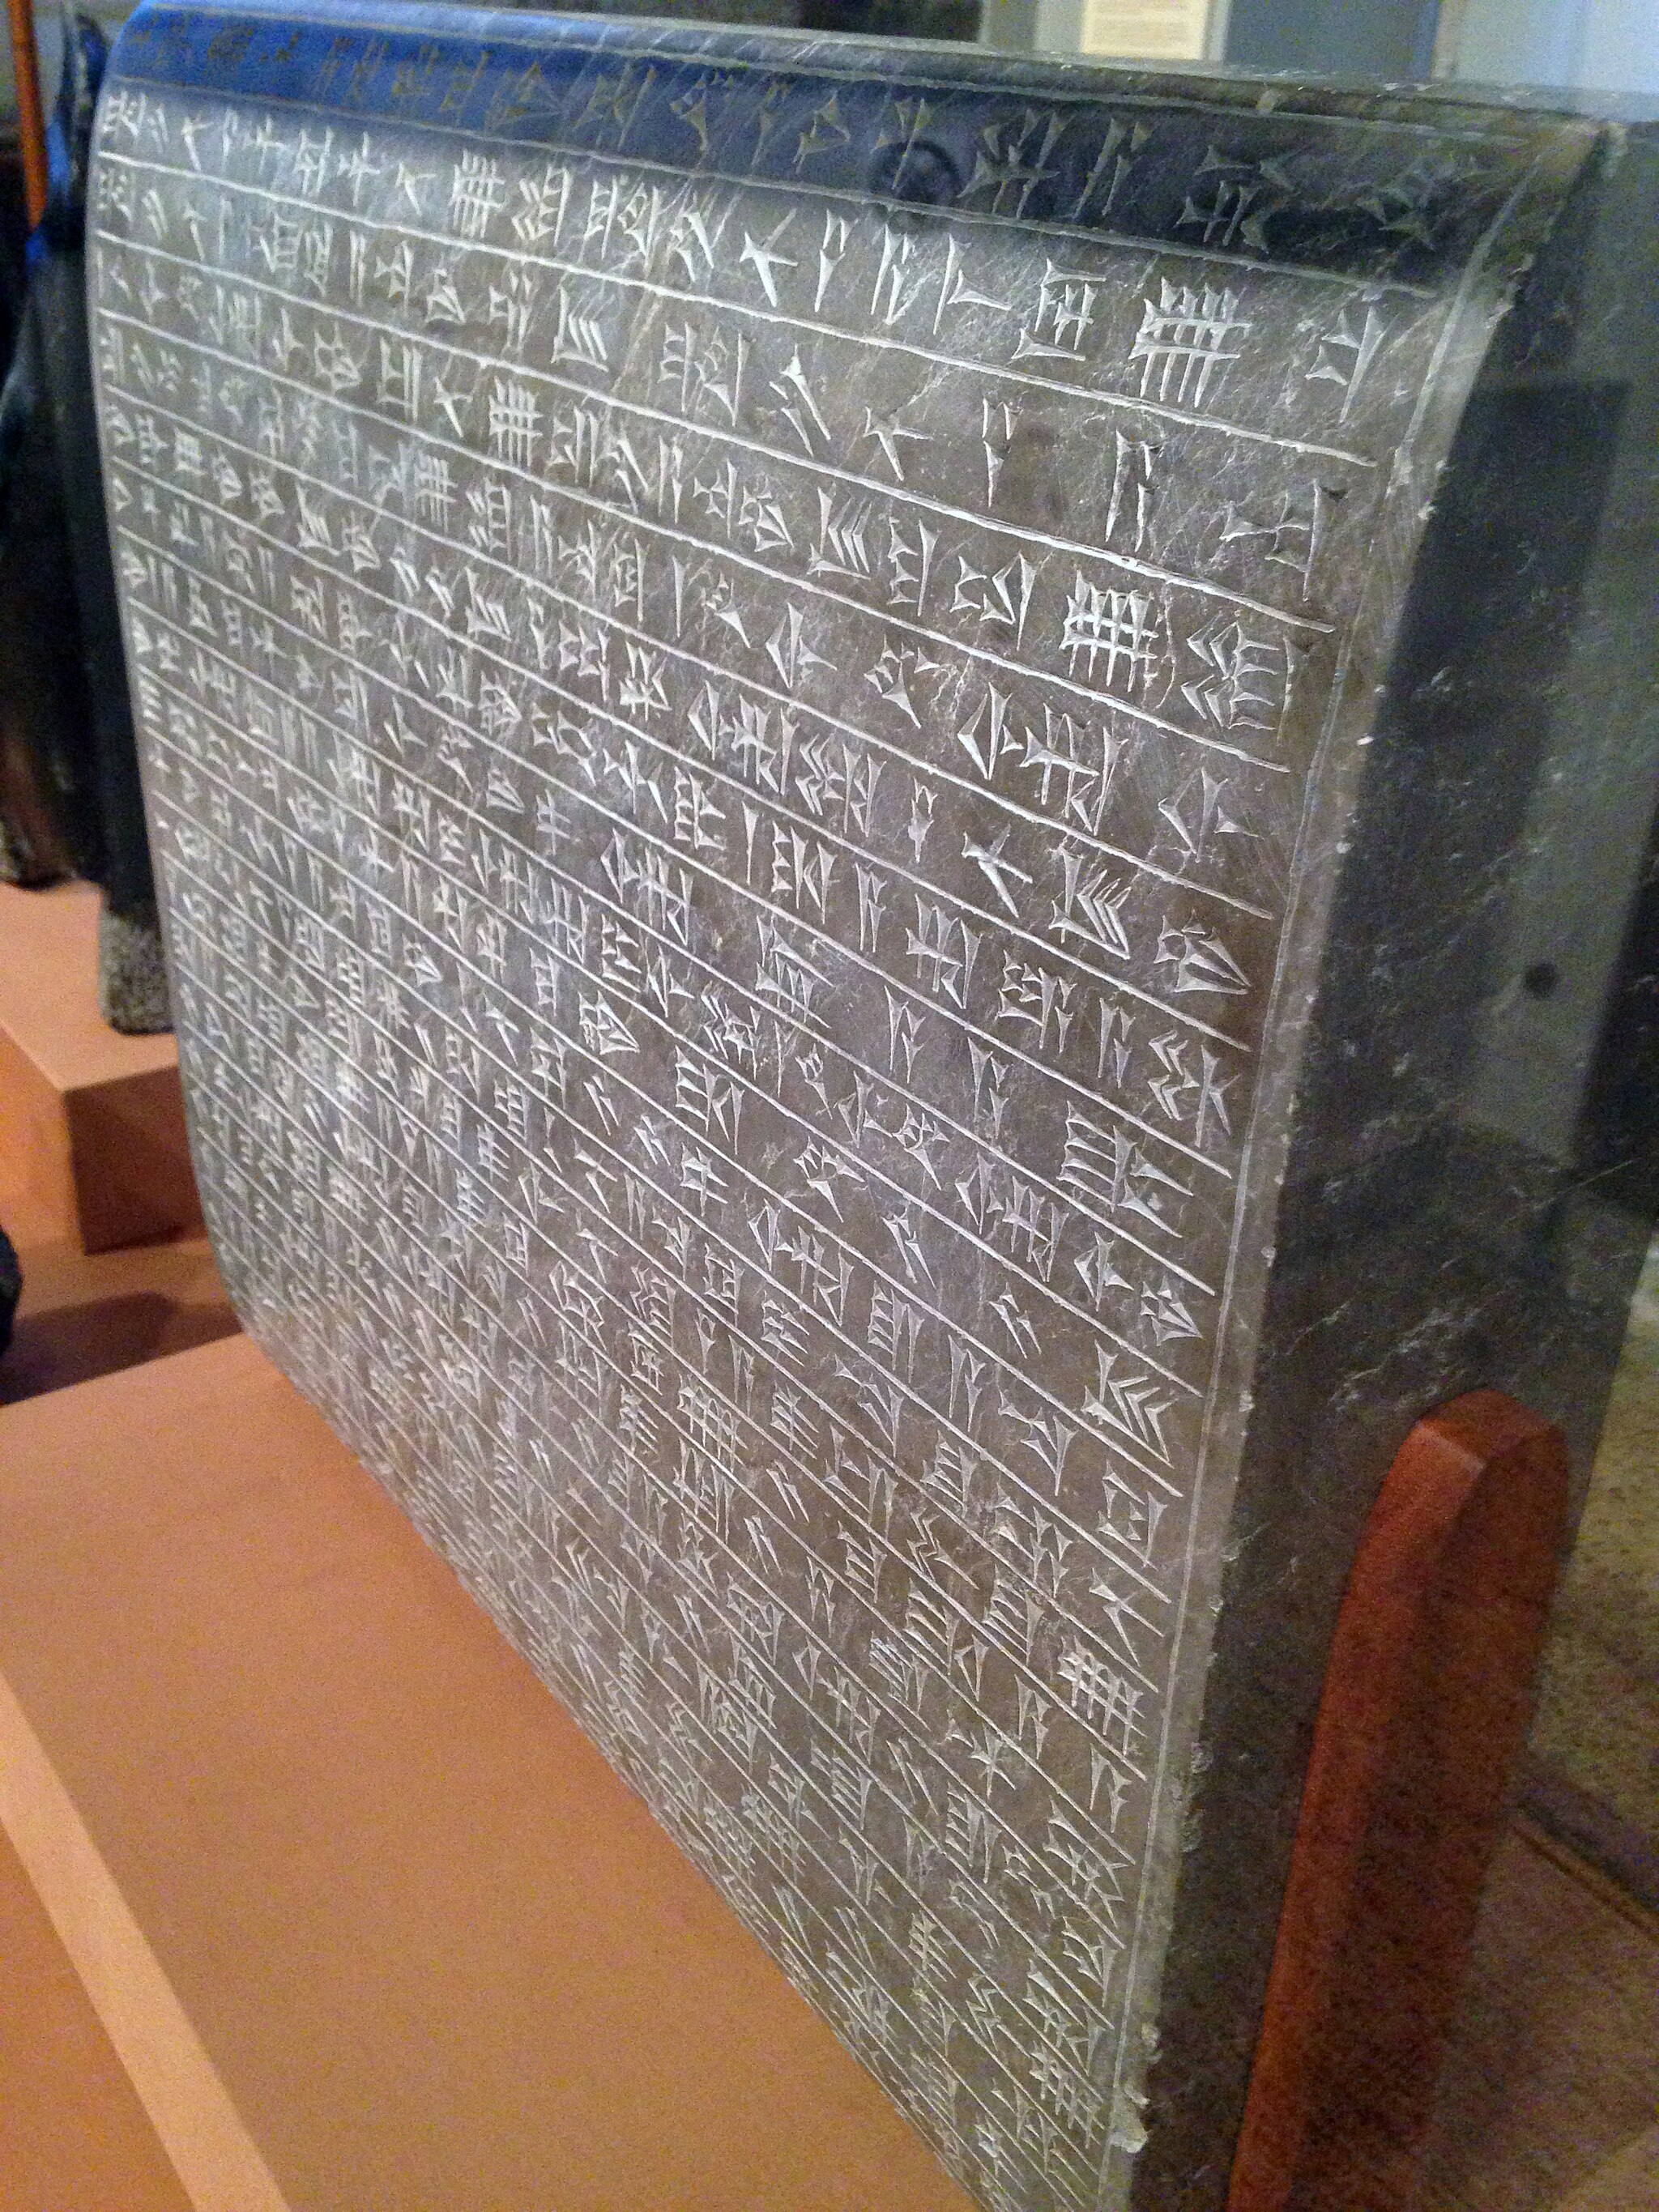
Title: UC Oriental Institute Persian collection item 10
Description: Foundation Slab of Xerxes. Persepolis. Limestone. Achaemenid period. Xerxes era (486-465BCE)
Date: 2014-12-03 15:33:21
Categories: Self-published work, Files with coordinates missing SDC location of creation, Foundation slab of Xerxes (Oriental Institute Museum)